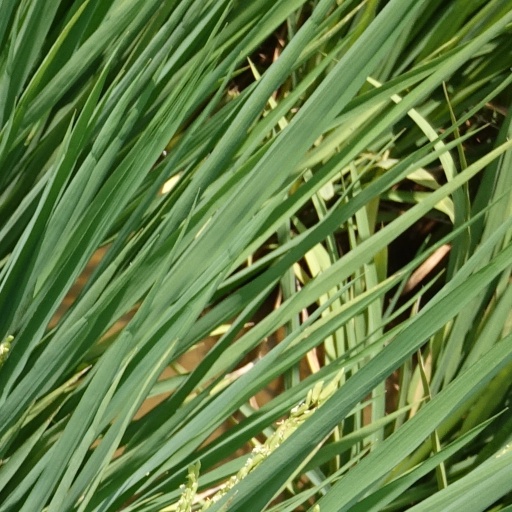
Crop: rice